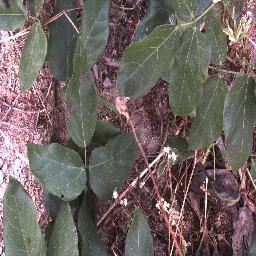
Label: negative